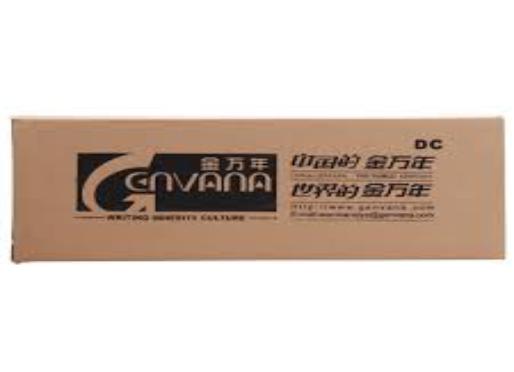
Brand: kimani
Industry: Necessities